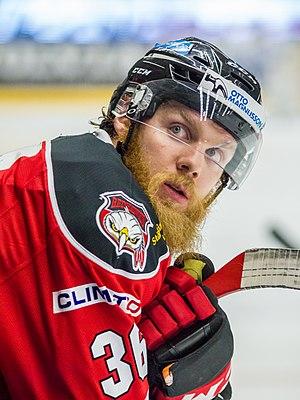
Le hockeyeur canadien David Liffiton, sous le maillot des Malmö Redhawks, en mars 2015.
David Liffiton est un joueur professionnel canadien de hockey sur glace.